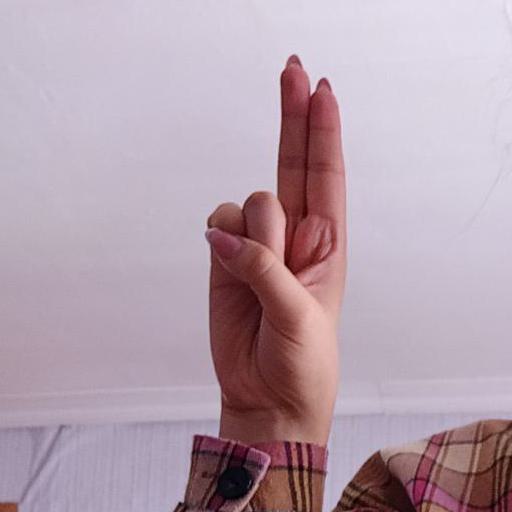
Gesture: two_up